The Unveiling Hand

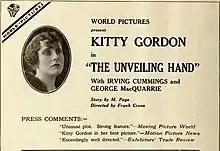
ad

The Unveiling Hand is a 1919 silent film drama directed by Frank Hall Crane and starring Kitty Gordon. It was produced and distributed by World Film Company.